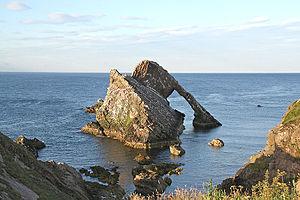
Portknockie est une localité de Moray, en Écosse.